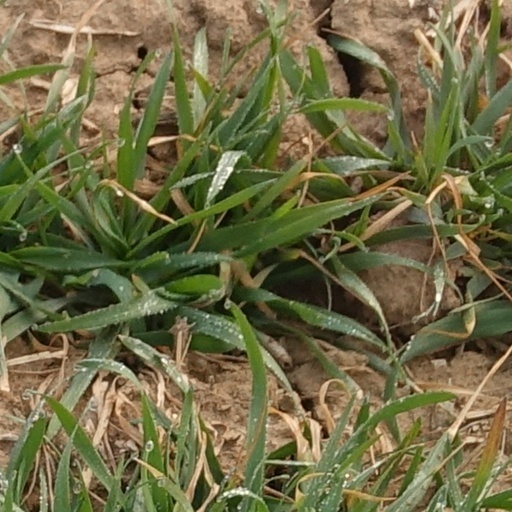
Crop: wheat